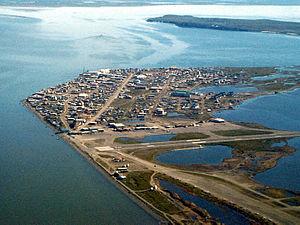
Kotzebue est une ville de l'État de l'Alaska, aux États-Unis, dans le Borough de Northwest Arctic.